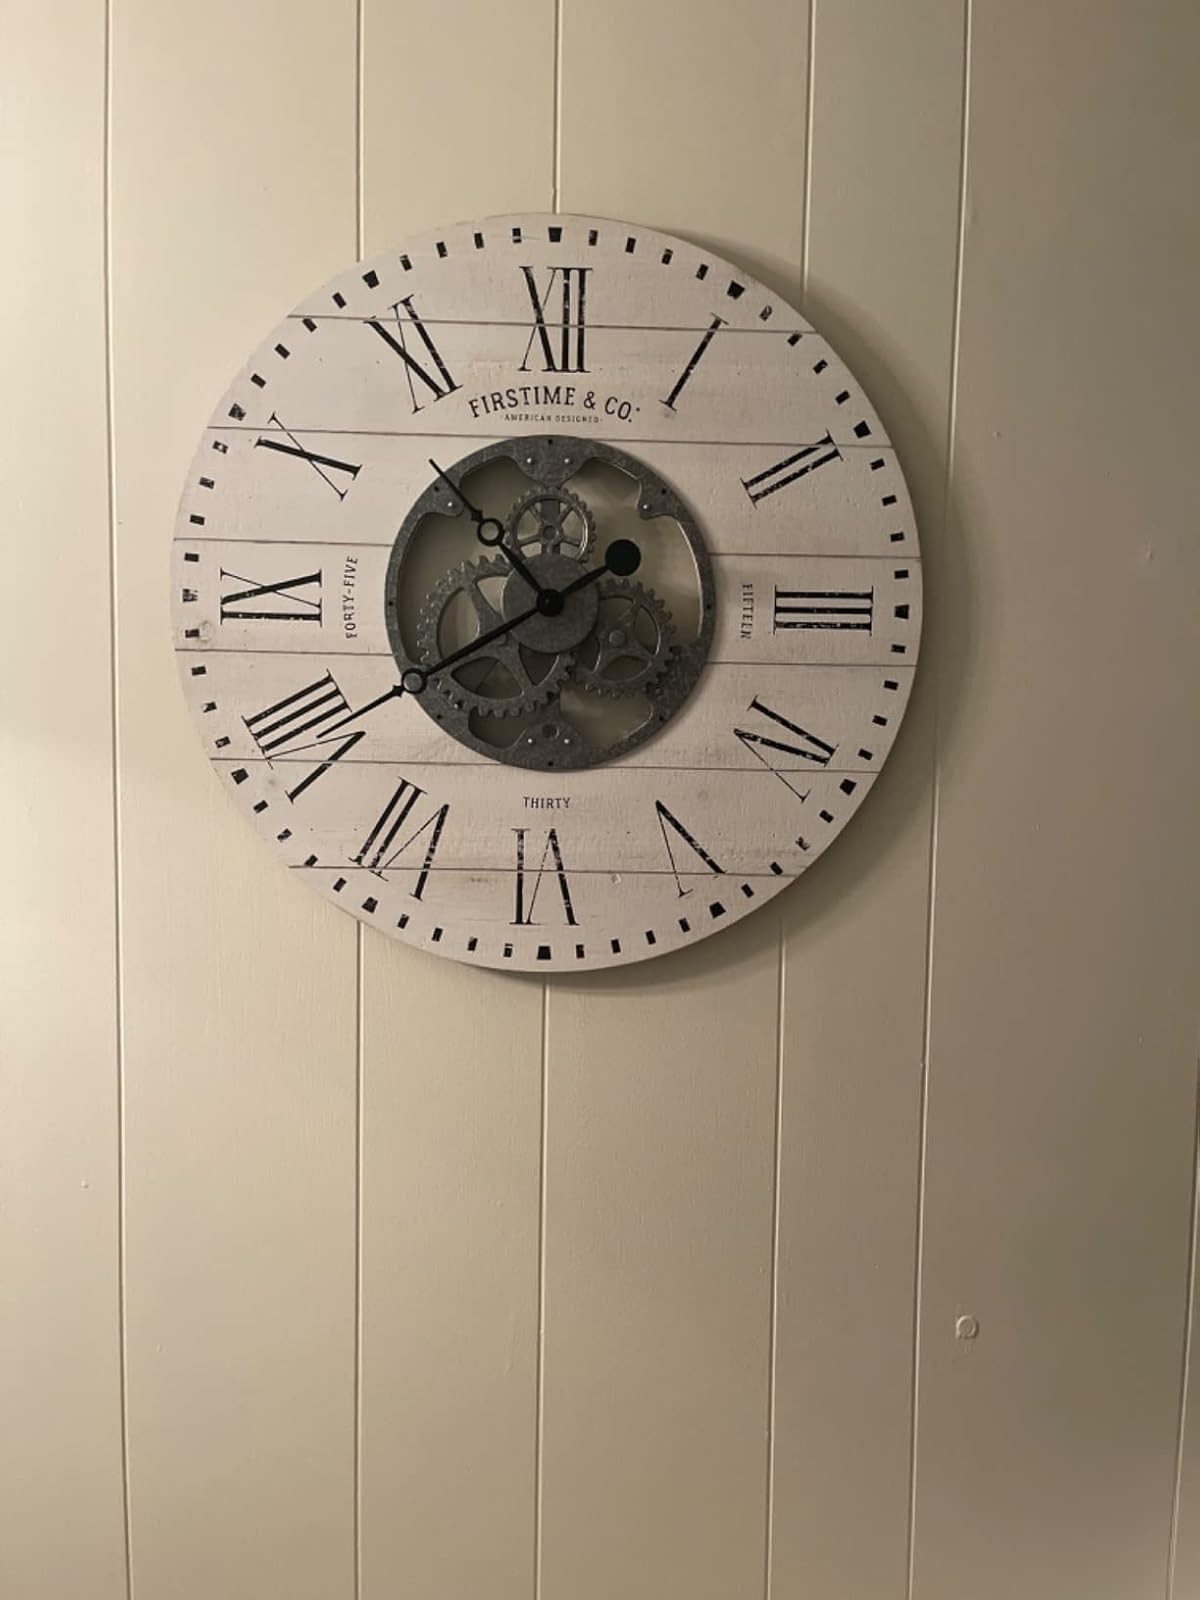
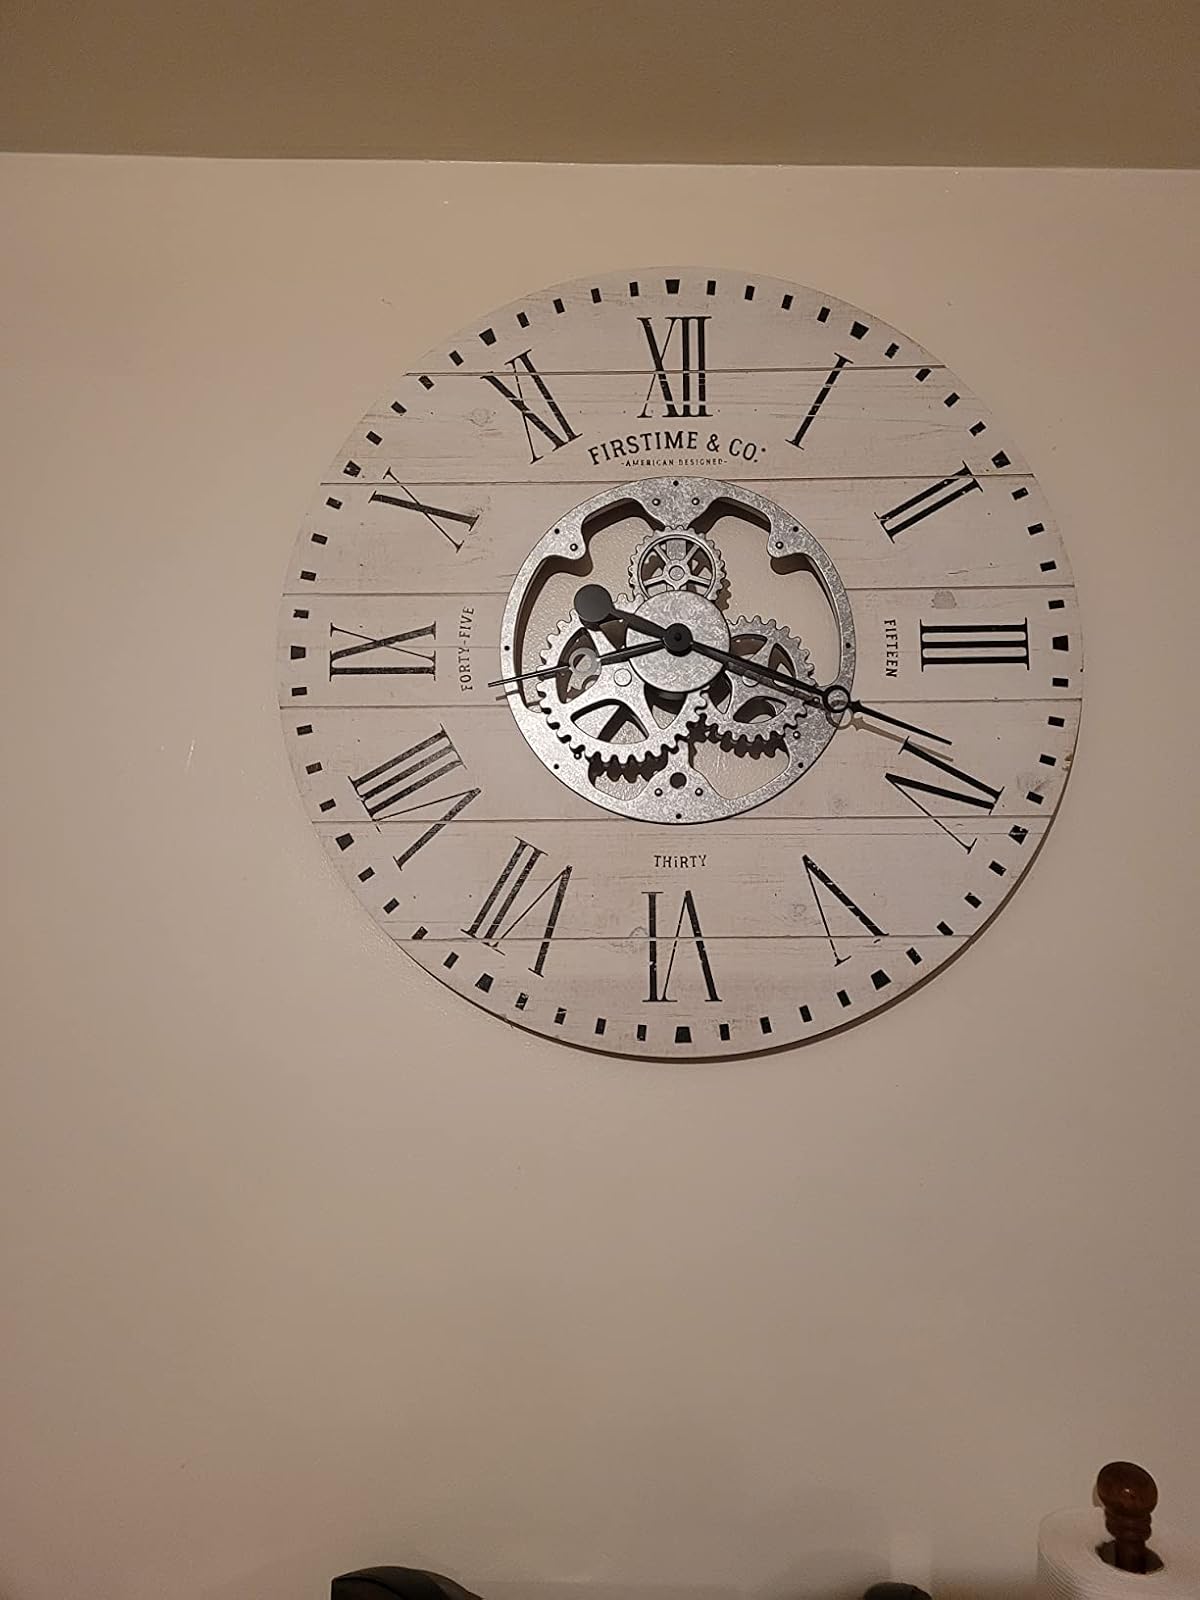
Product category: clock
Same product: yes